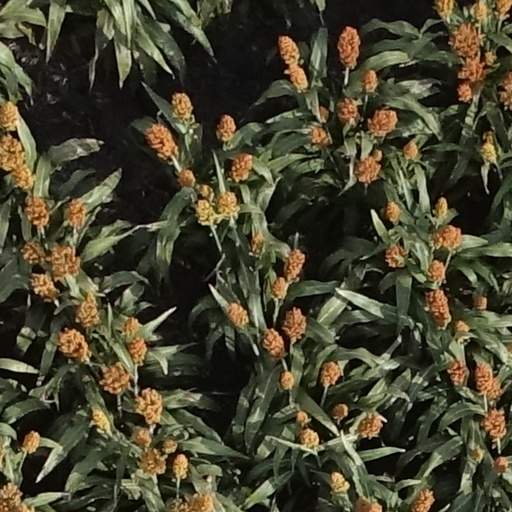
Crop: sorghum